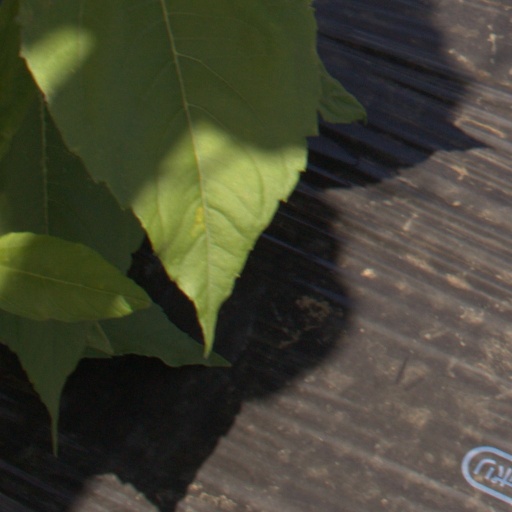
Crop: Jerusalem artichoke